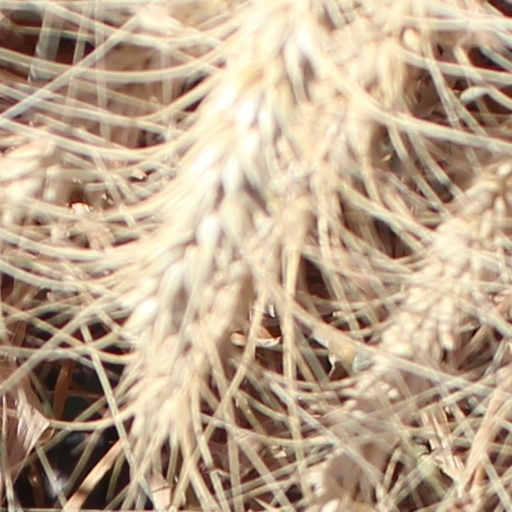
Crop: wheat